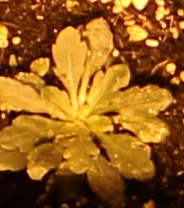
Label: Horseweed